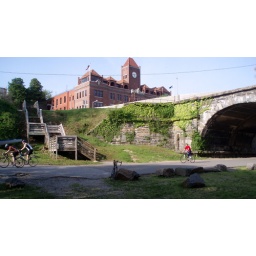
Looking toward Georgetown at Key Bridge. The bike by the rock [in the foreground] is my Trek Project One.